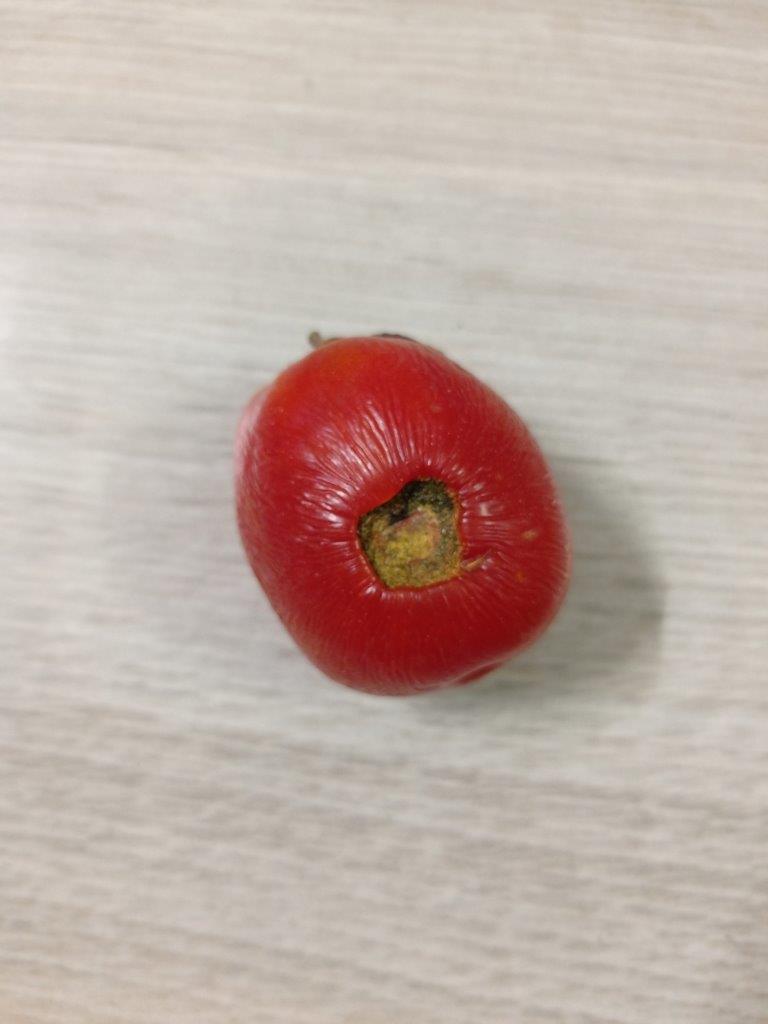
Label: Rotten